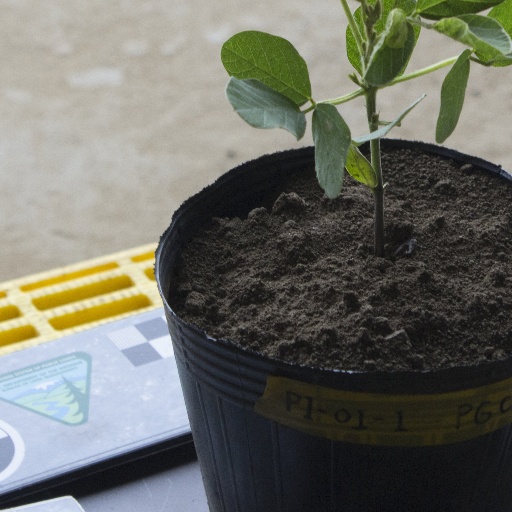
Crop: soybean